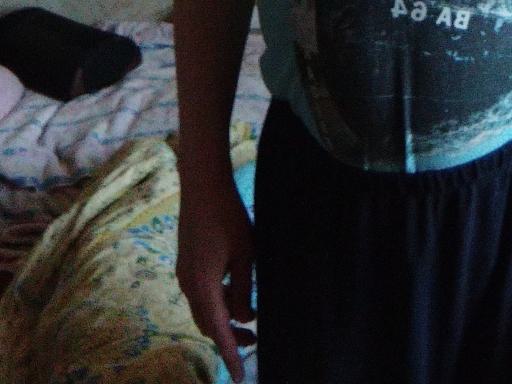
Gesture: no_gesture